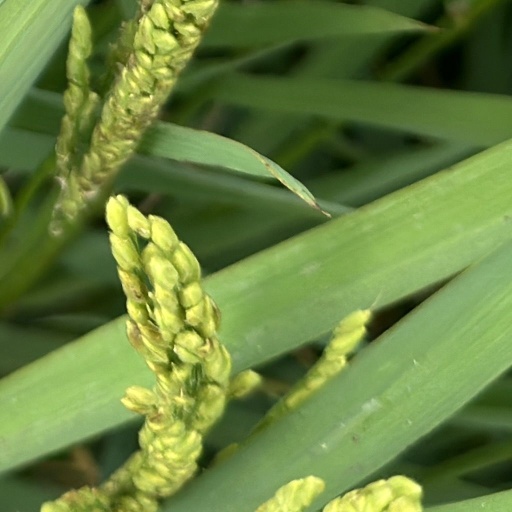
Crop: rice